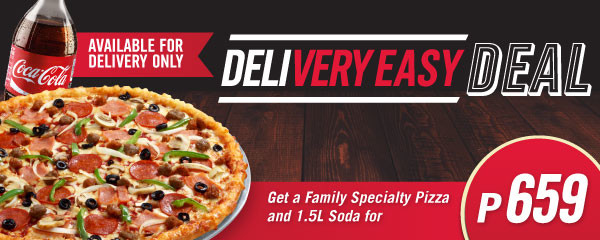
Dish: pizza